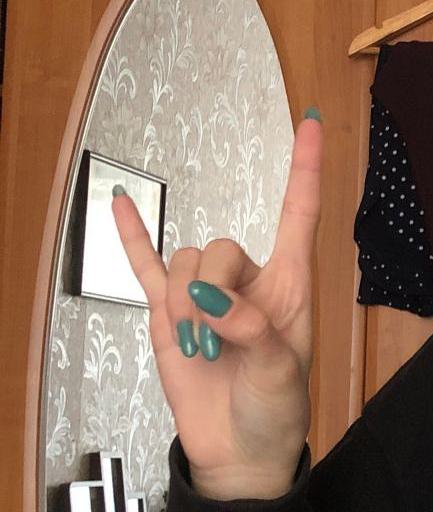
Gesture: rock